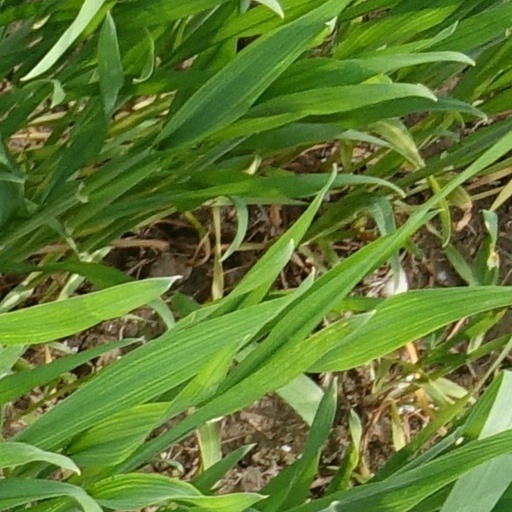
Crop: wheat